Jerry Van Dyke

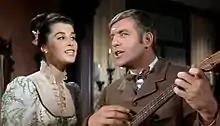
Van Dyke with Stefanie Powers in "McLintock!" (1963)

Van Dyke pursued a stand-up comedy career while still in Danville High School and was already a veteran of strip joints and nightclubs when he joined the United States Air Force Tops In Blue in 1954 and 1955. During the mid-1950s, Van Dyke worked at WTHI-TV in Terre Haute, Indiana. "The Jerry Van Dyke Show", which included future CBS News "Early Show" news anchor Joseph Benti, Nancee South and Ben Falber, was popular fare. In the service, he performed at military bases around the world, twice winning the "All Air Force Talent Show".